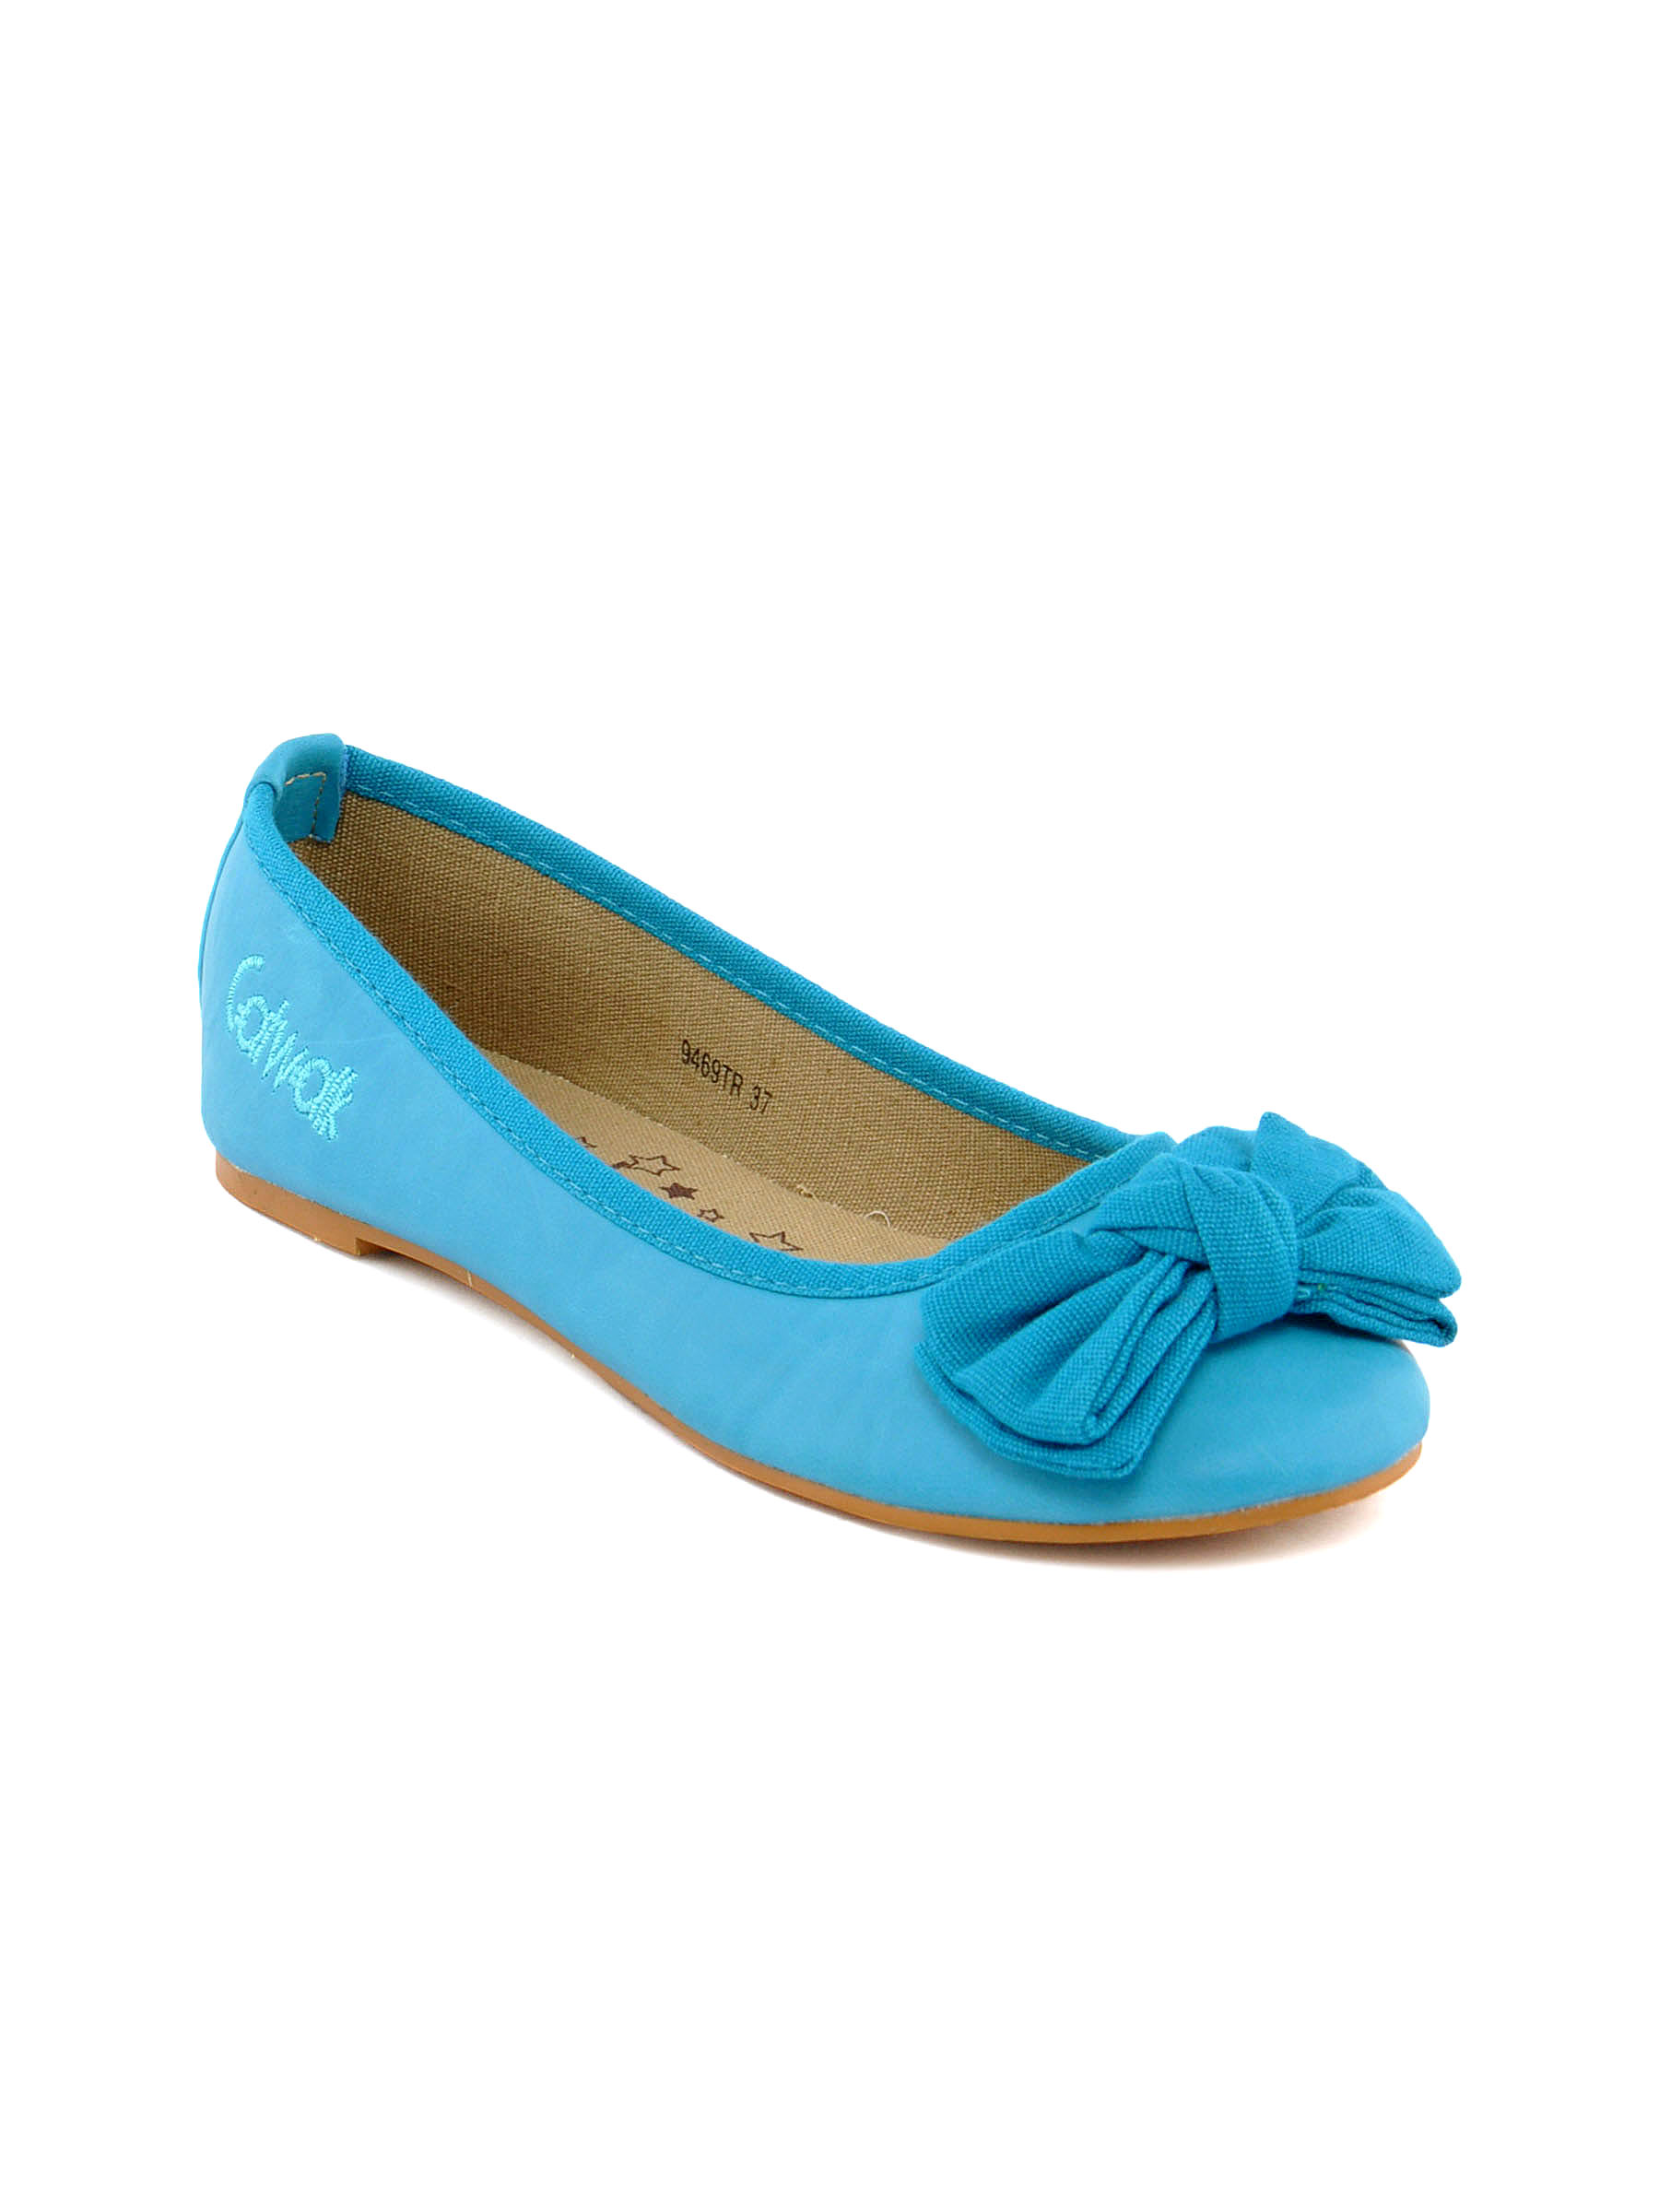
Catwalk Women Ballerina Turquoise Casual Shoe
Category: Footwear / Shoes / Flats
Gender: Women
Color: Turquoise Blue
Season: Winter 2015
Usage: Casual